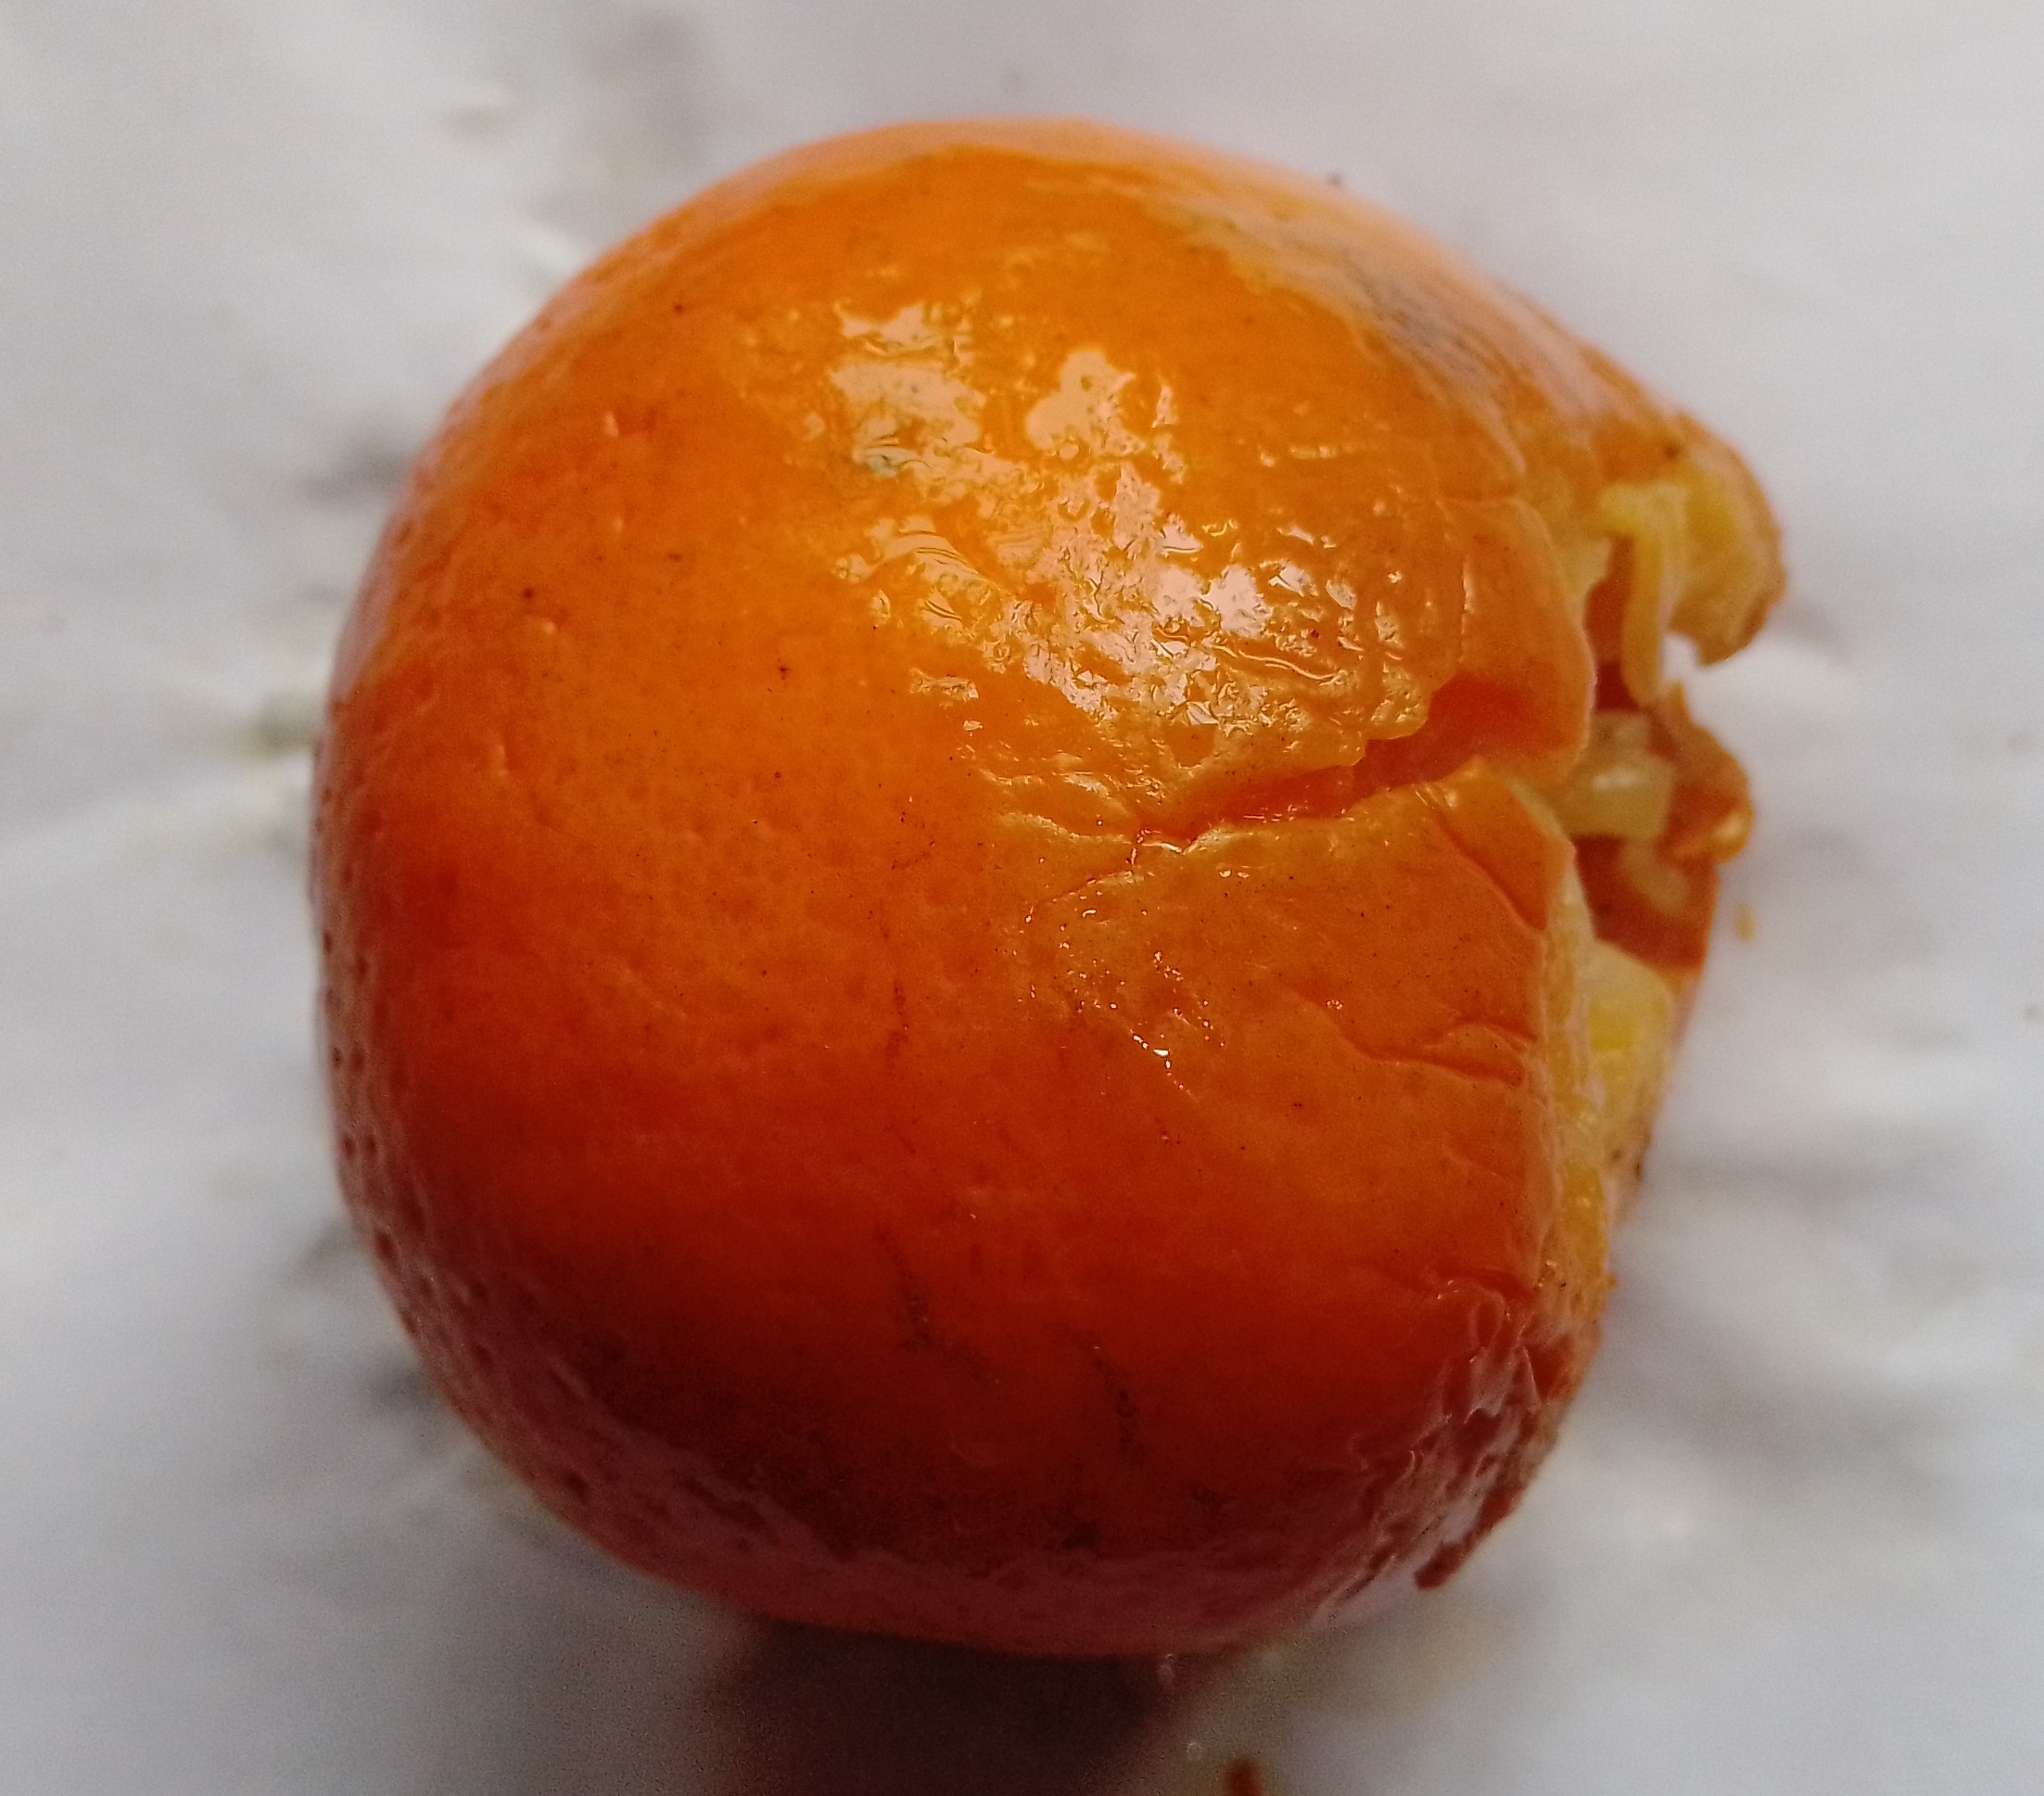
Fruit: orange
Condition: rotten